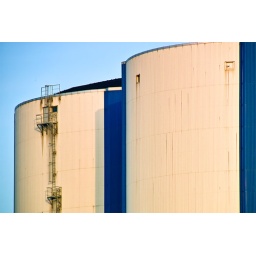
Sugar in blue and white